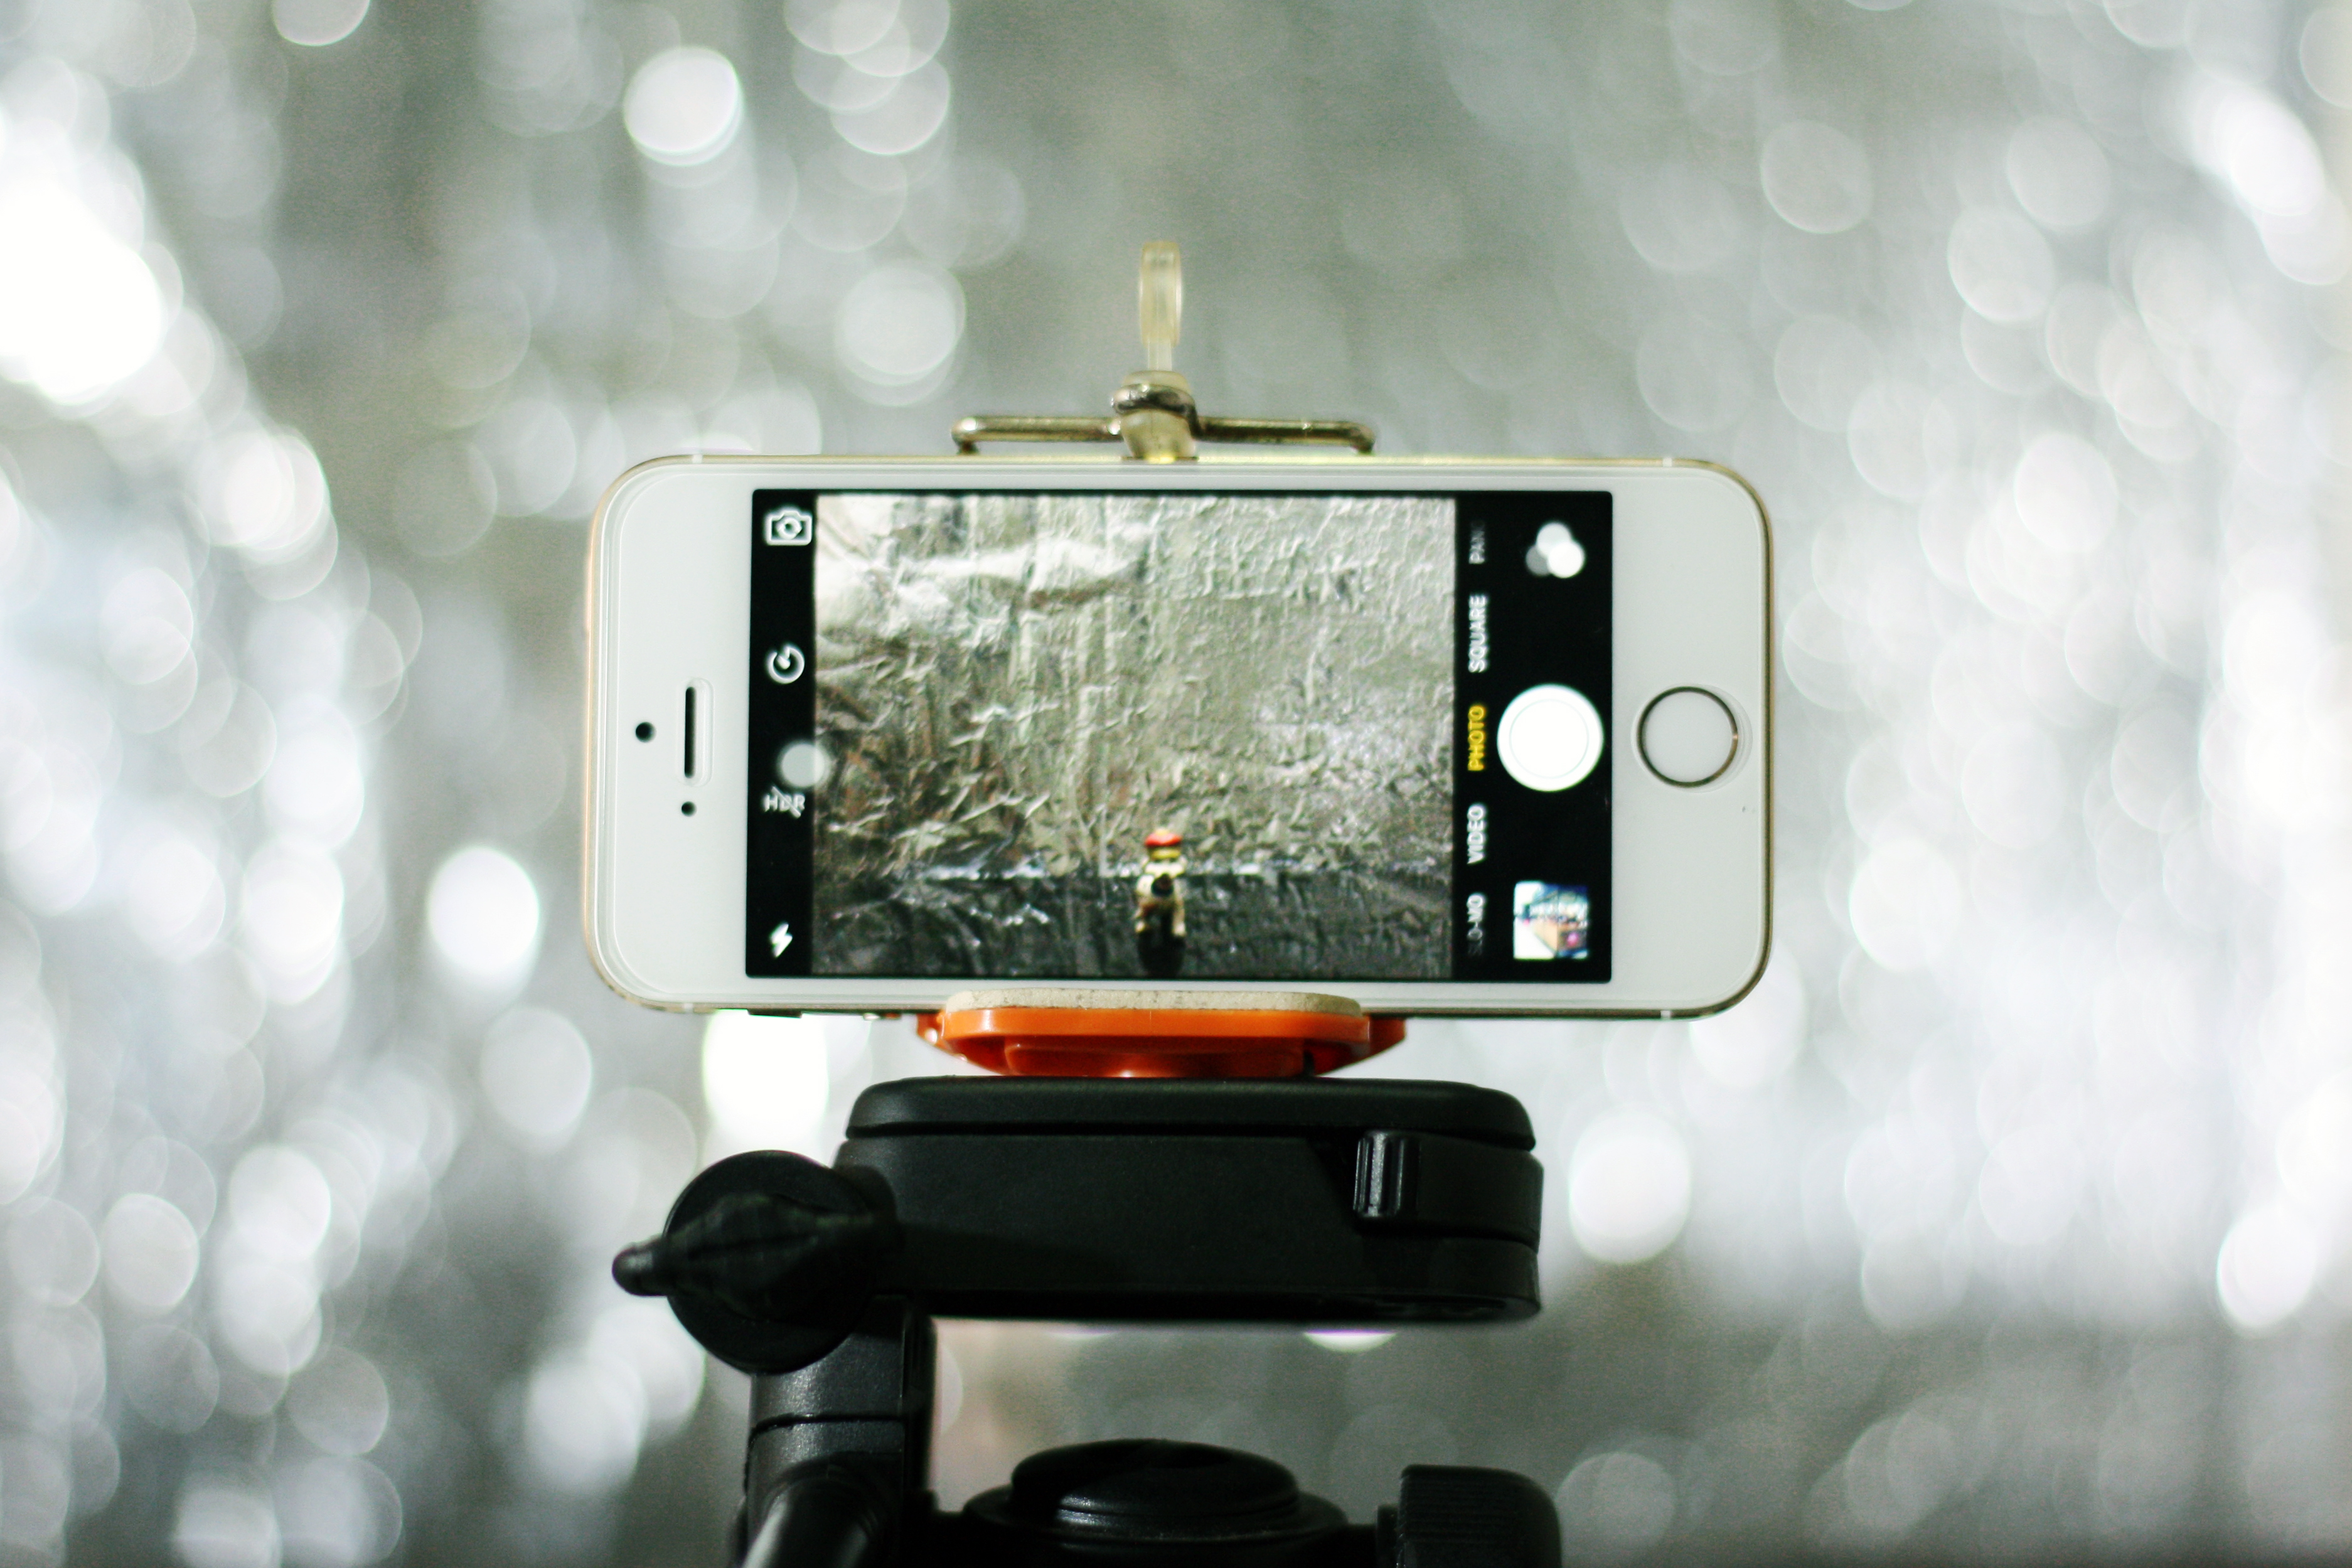
iphone, smartphone, outdoor, light, photography, phone, lighting, tripod, screenshot, computer wallpaper, cameras optics